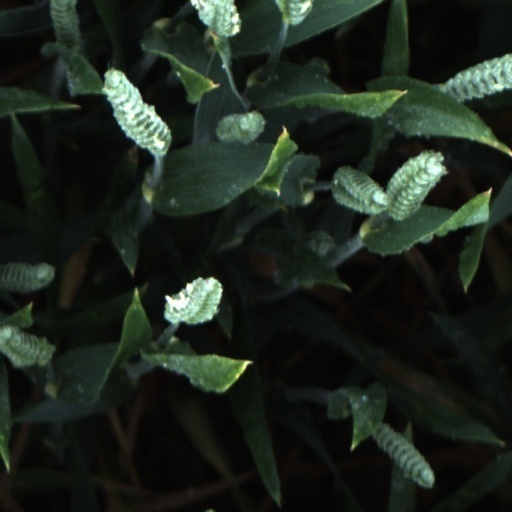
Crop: wheat